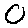
Label: 0